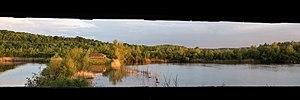
Vue de la fenêtre d'un observatoire sur l'Etang de Bois Maury
La réserve naturelle régionale du Grand-Voyeux est une réserve naturelle régionale située en Île-de-France.